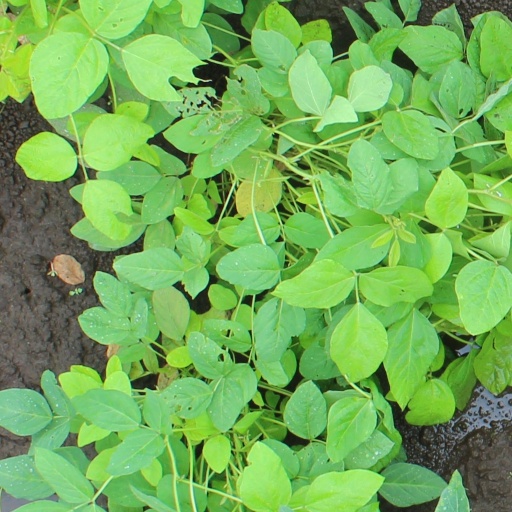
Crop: soybean